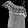
Label: Shirt